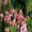
Label: orchid